Civil Air Patrol

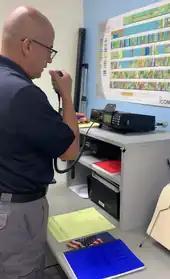
A senior member conducts an HF radio net

In addition to CAP's own corporate fleet, many member-owned aircraft are made available for official tasking by CAP's volunteers should the need arise. Aircraft on search missions are generally crewed by at least three qualified aircrew members: a mission pilot, responsible for the safe flying of the aircraft; a "mission observer", responsible for navigation, communications and coordination of the mission as well as ground observation; and a "mission scanner" who is responsible for looking for crash sites and damage clues. Additionally, the mission scanner may double as a satellite digital imaging system (SDIS) operator. Larger aircraft may have additional scanners aboard, providing greater visual coverage. Because of the additional ARCHER equipment, the crew of a Civil Air Patrol GA8 Airvan may also include an operator of the ARCHER system, depending upon the requirements of the mission and the capabilities of the aircraft.